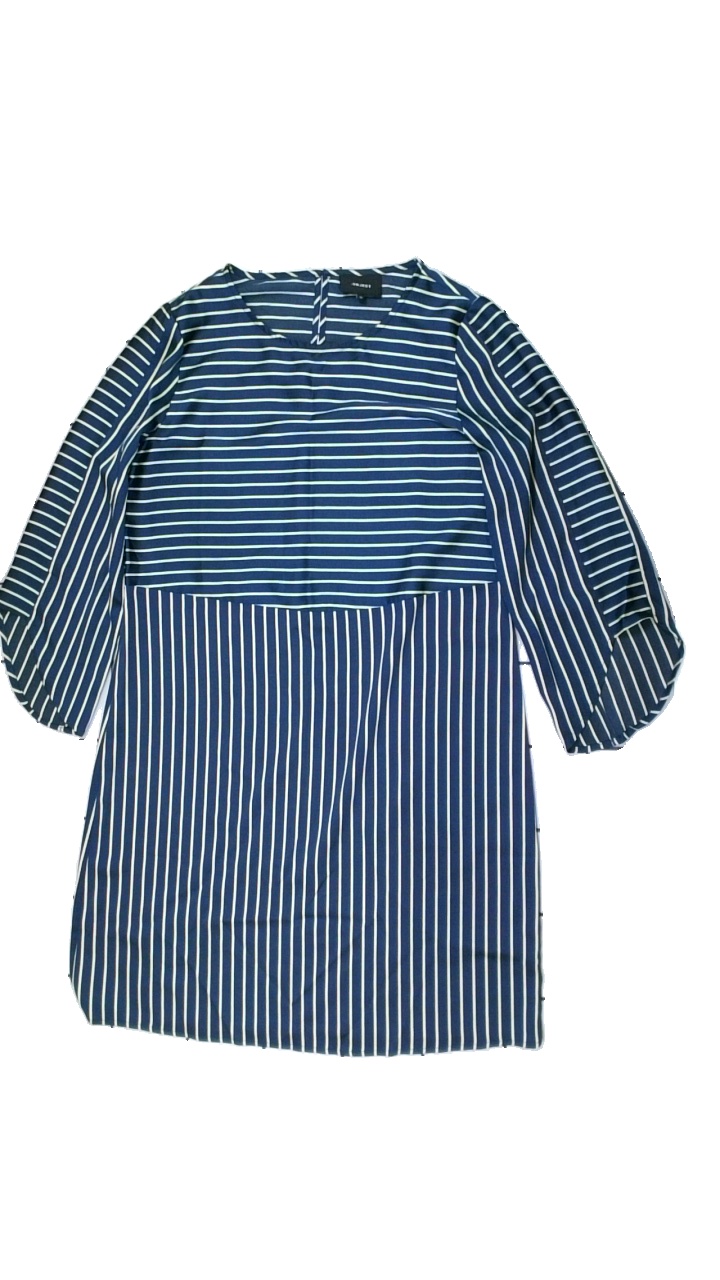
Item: Dress (Ladies)
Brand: Object
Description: striped dress
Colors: Blue, Beige
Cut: Regular, C-collar
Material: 100% Polyester
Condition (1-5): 4
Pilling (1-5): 5
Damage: pulled thread
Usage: Reuse
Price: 50-100